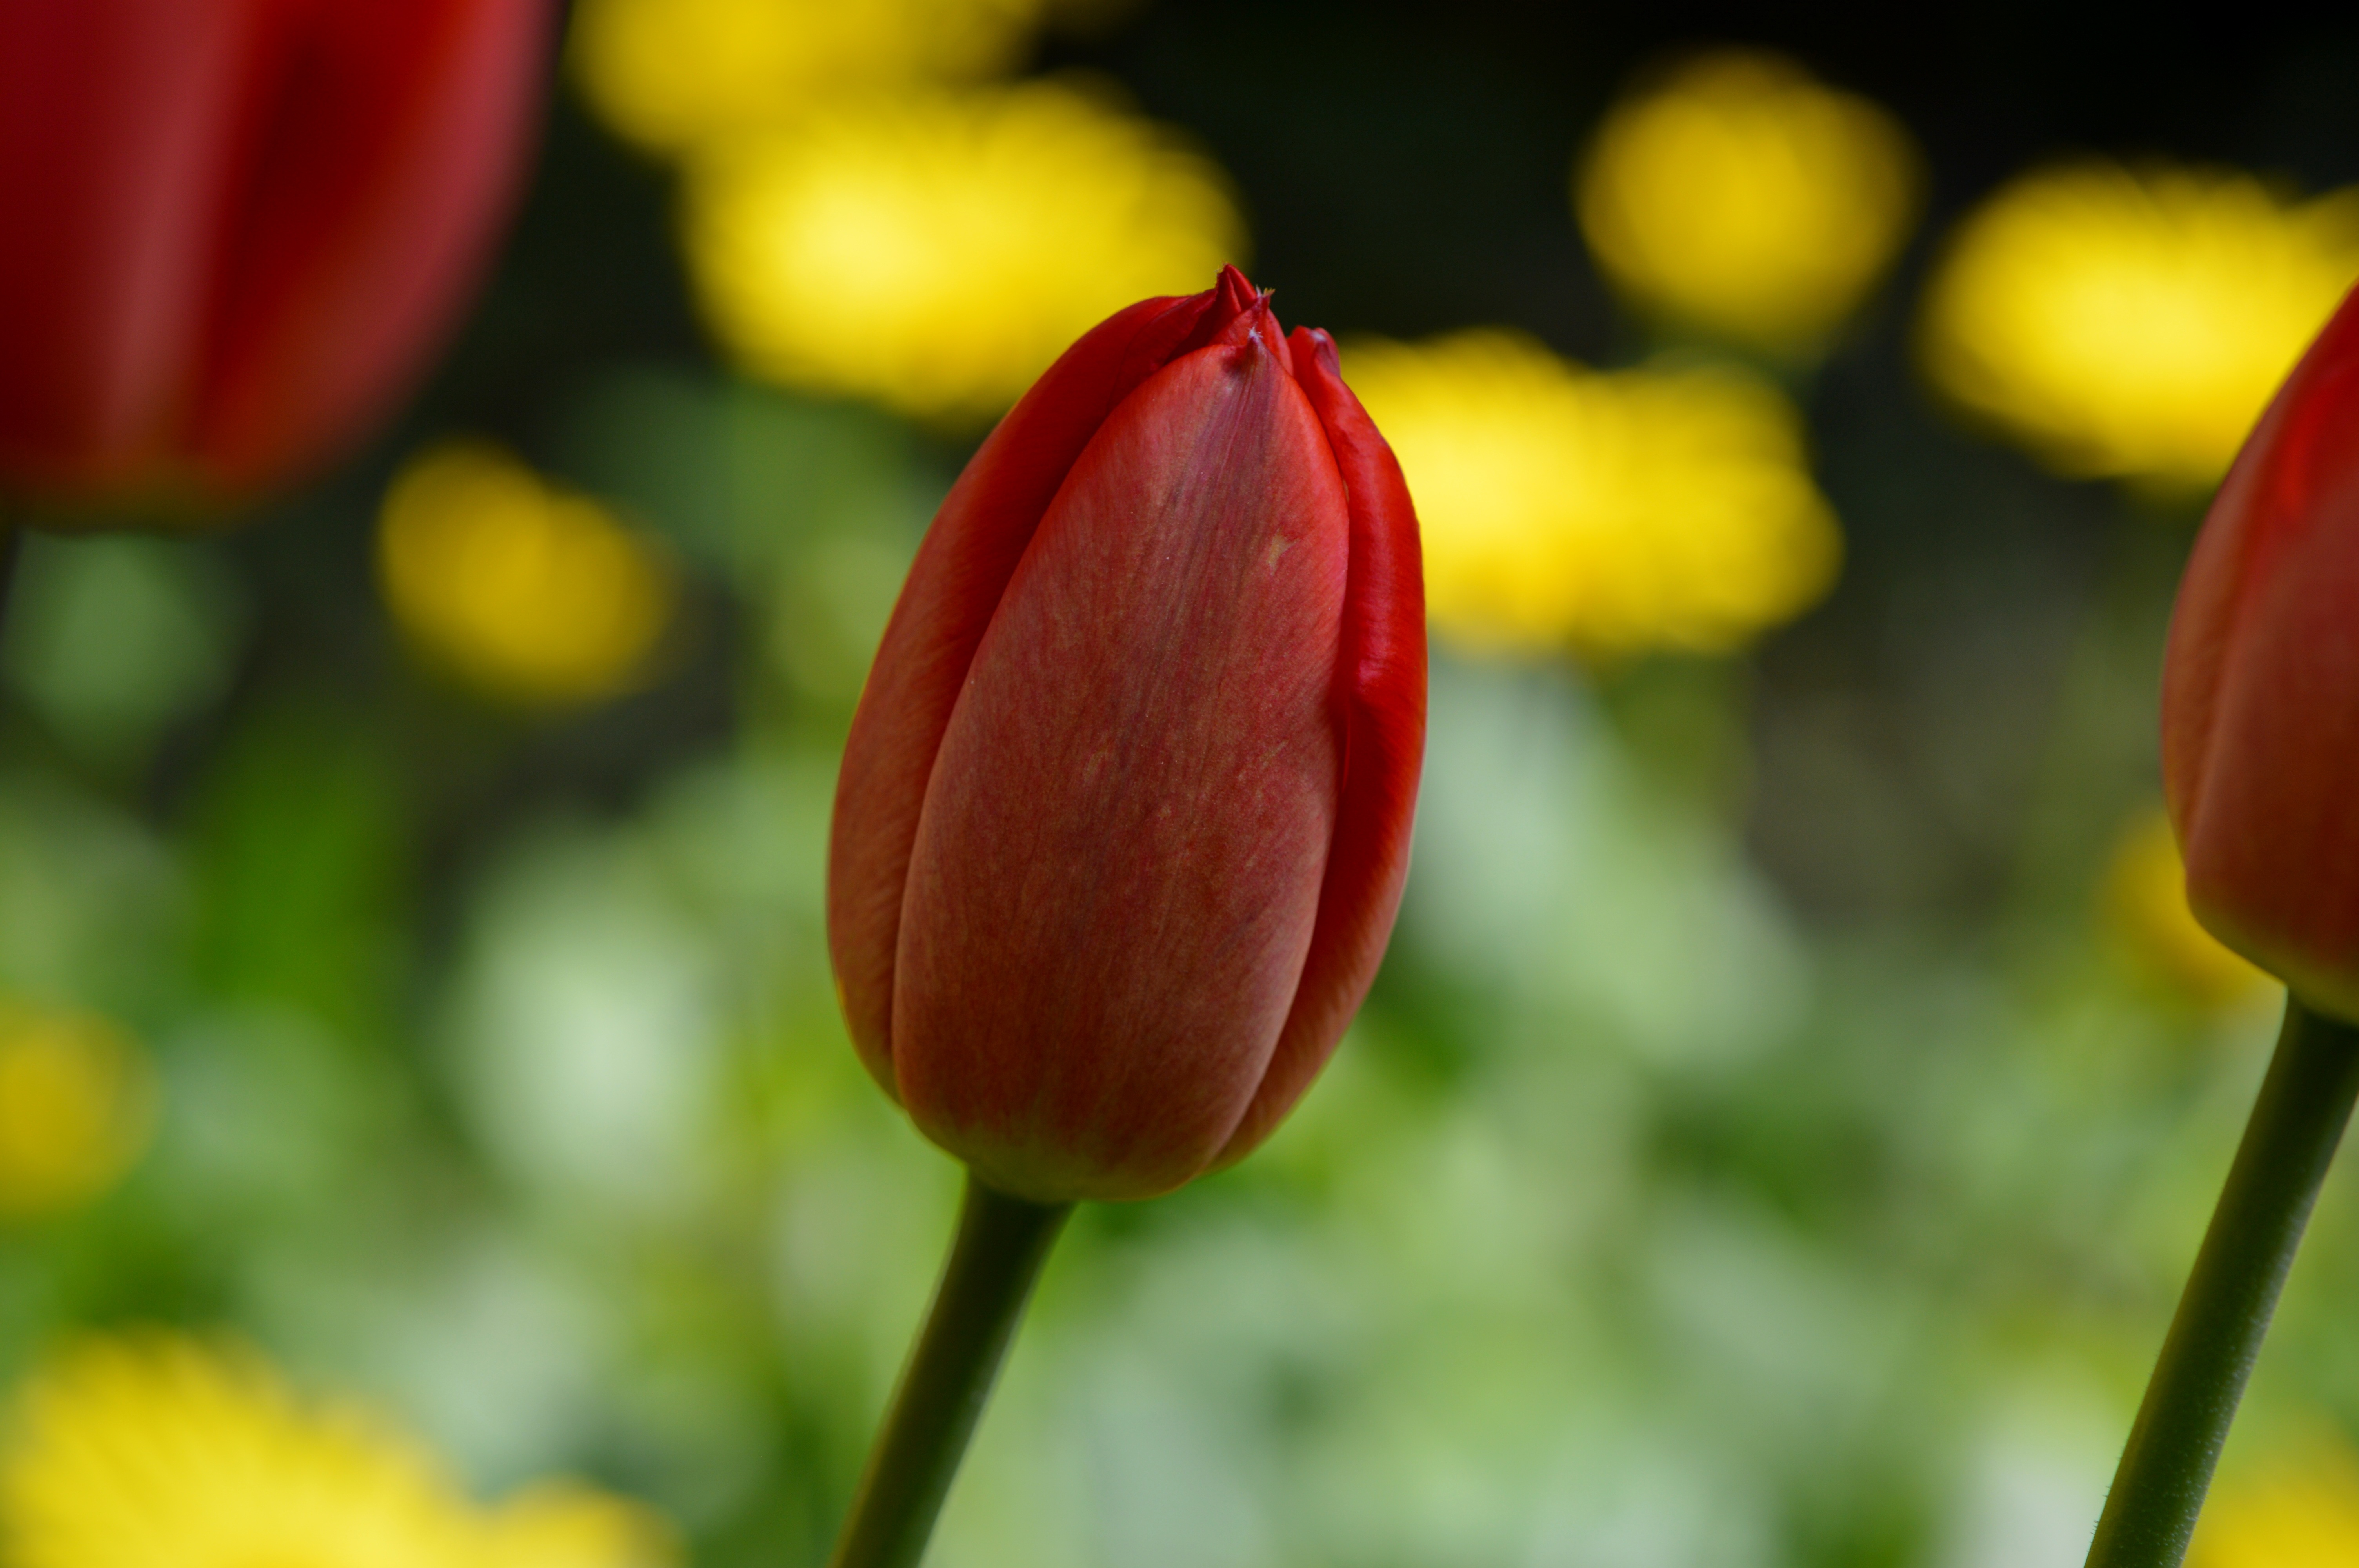
nature, plant, flower, petal, tulip, spring, red, yellow, close, flora, close up, bud, macro photography, flowering plant, lily family, plant stem, land plant